Brymon Airways

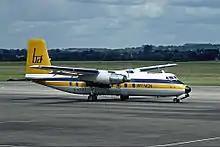
Handley Page Herald at London Southend Airport 1980

The company was incorporated on 26 January 1970 as Brymon Aviation Limited operating as Brymon Airways.